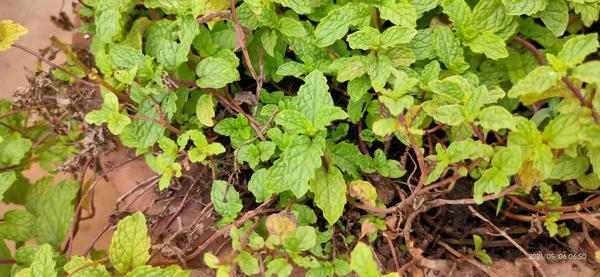
Plant: Mint